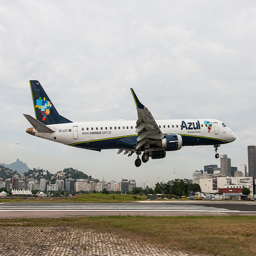
Commercial airliner about to touch down at the airport.
A large airplane is flying low across the runway.
An airplane landing on a runway with is landing gear extended.
An airplane is about to touch down at an airport.
A airplane that is flying above a runway.